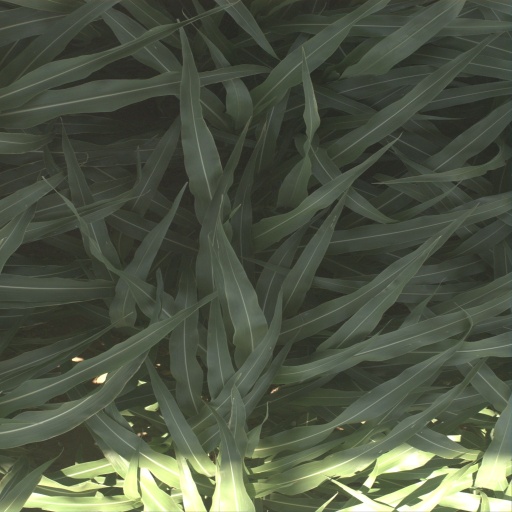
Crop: sorghum